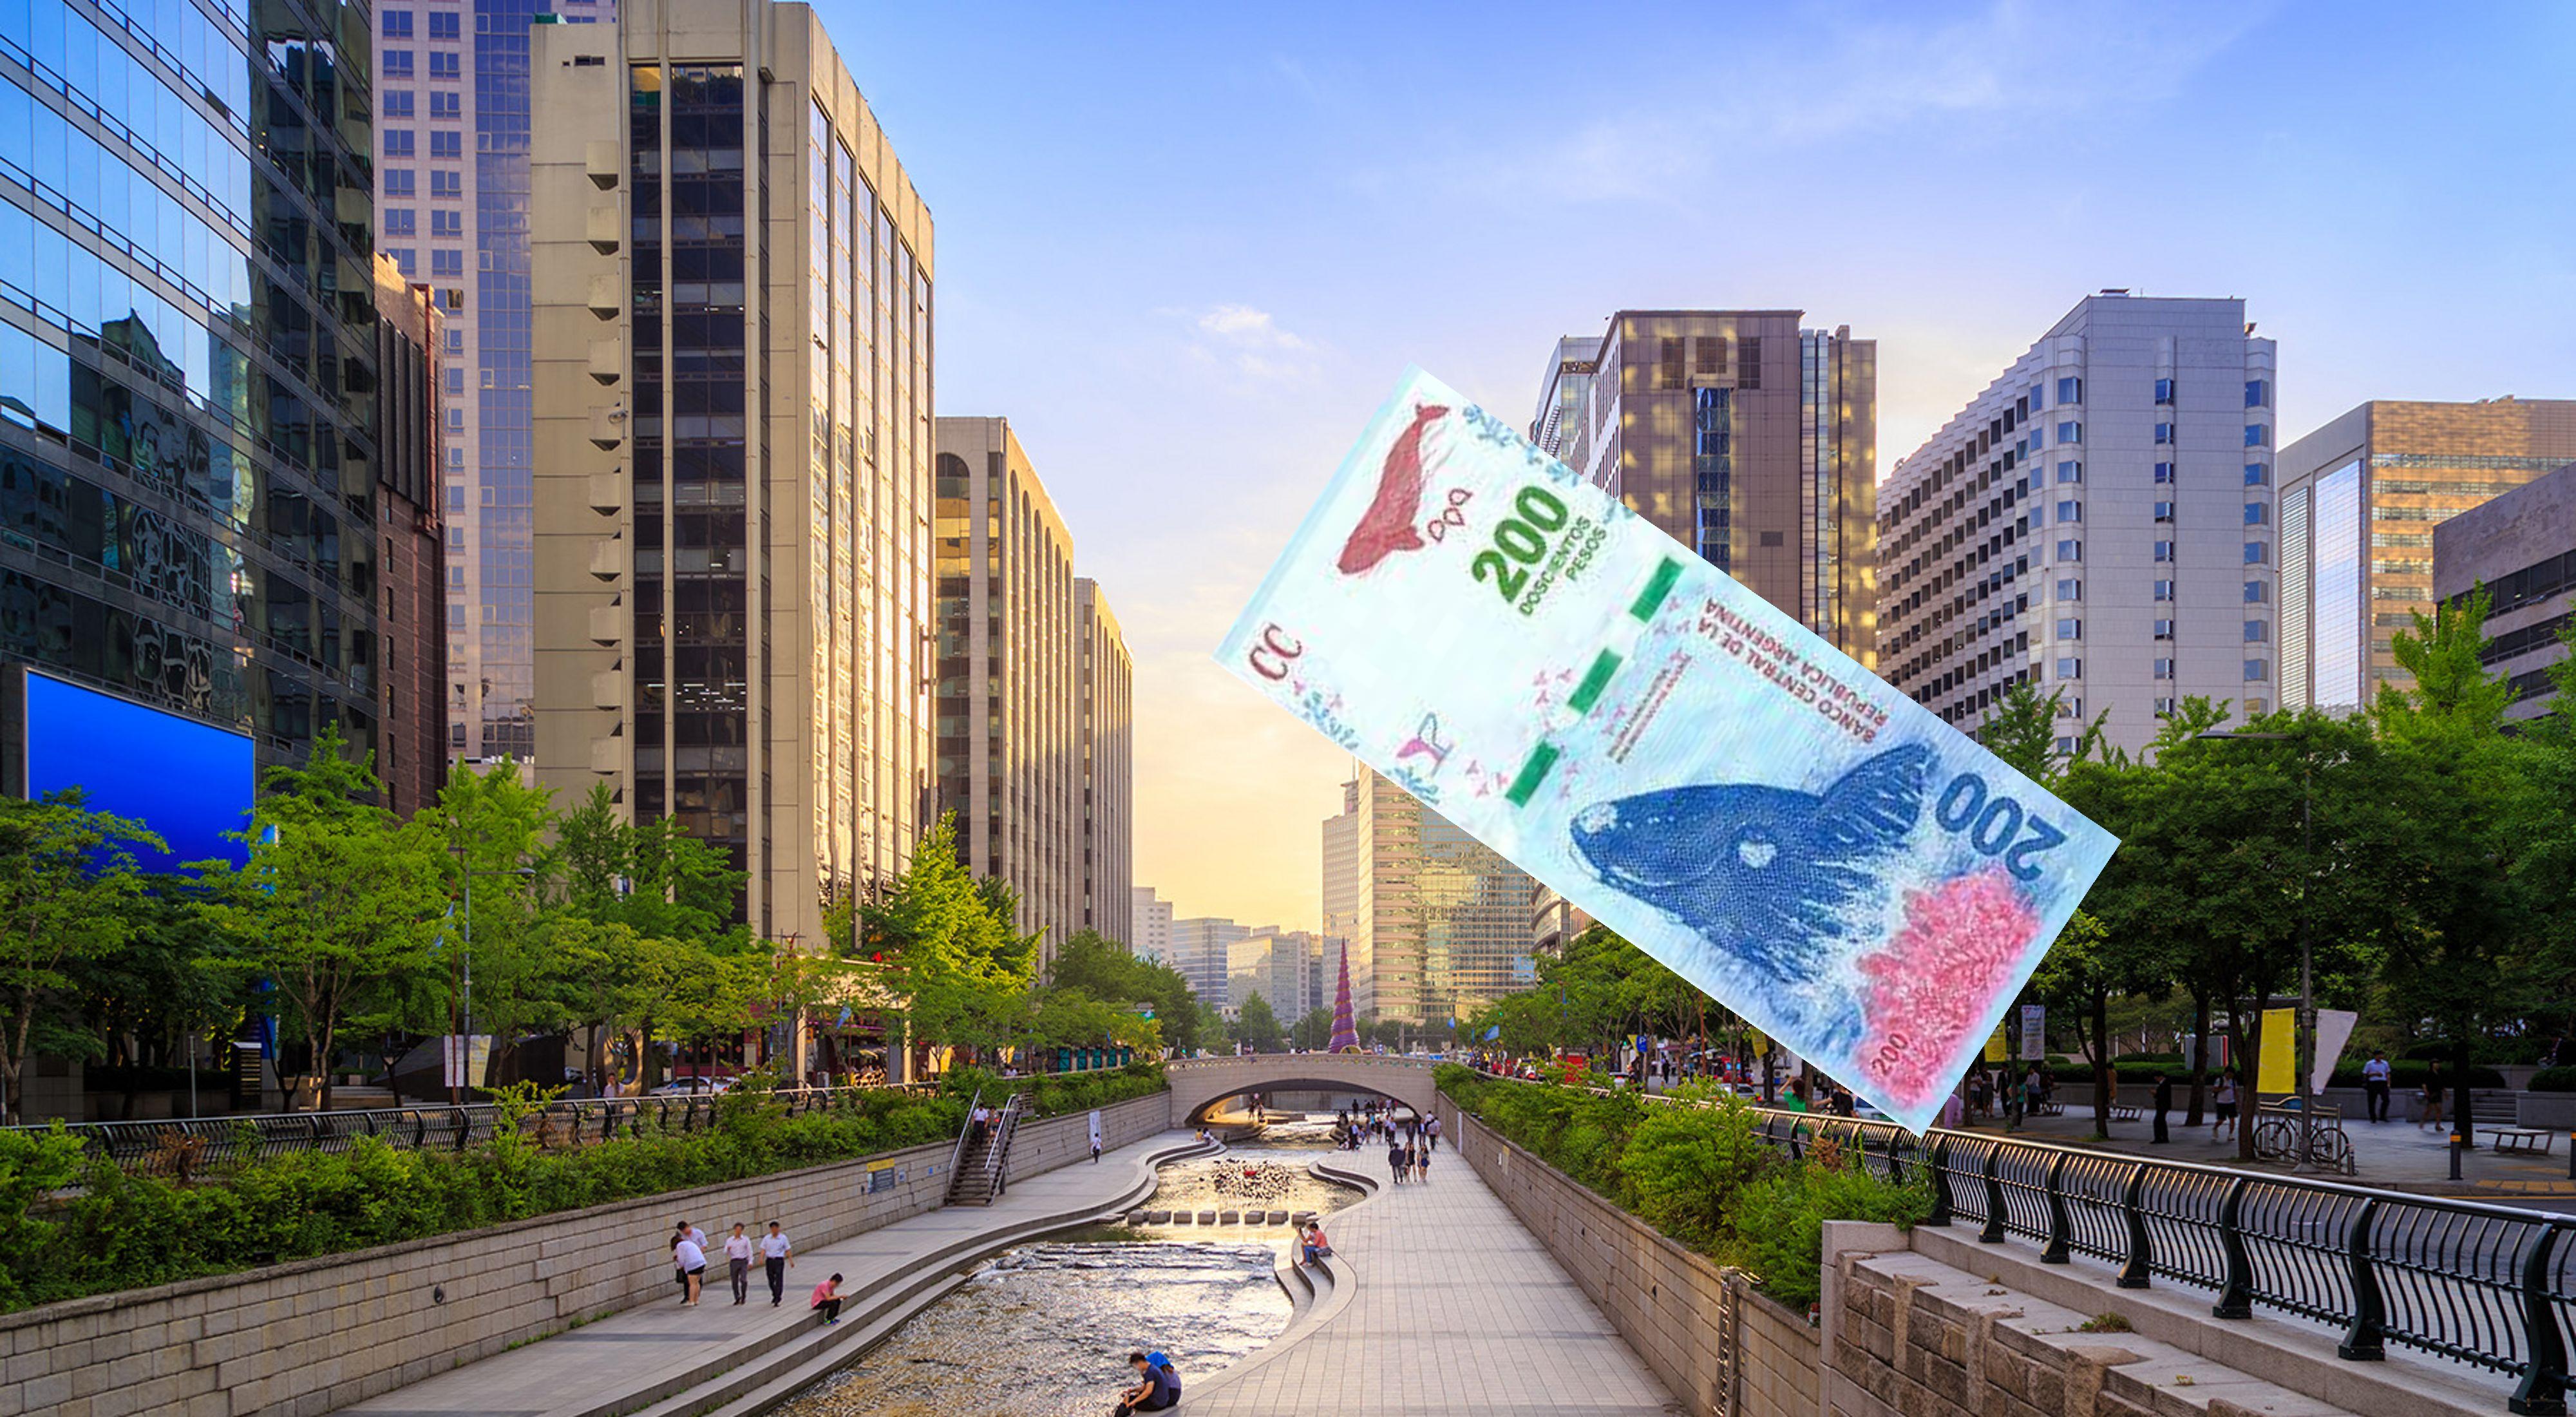
Denominación: 200